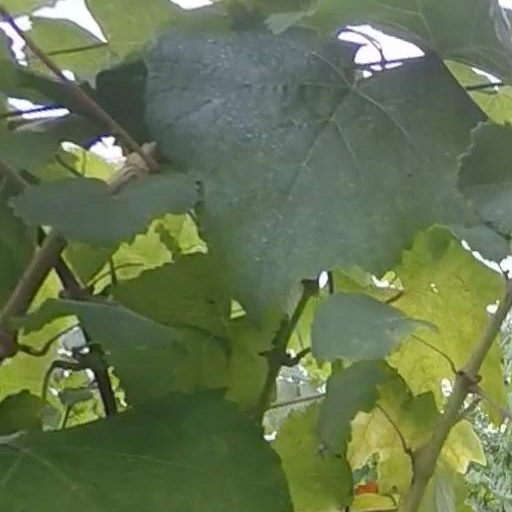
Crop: grape